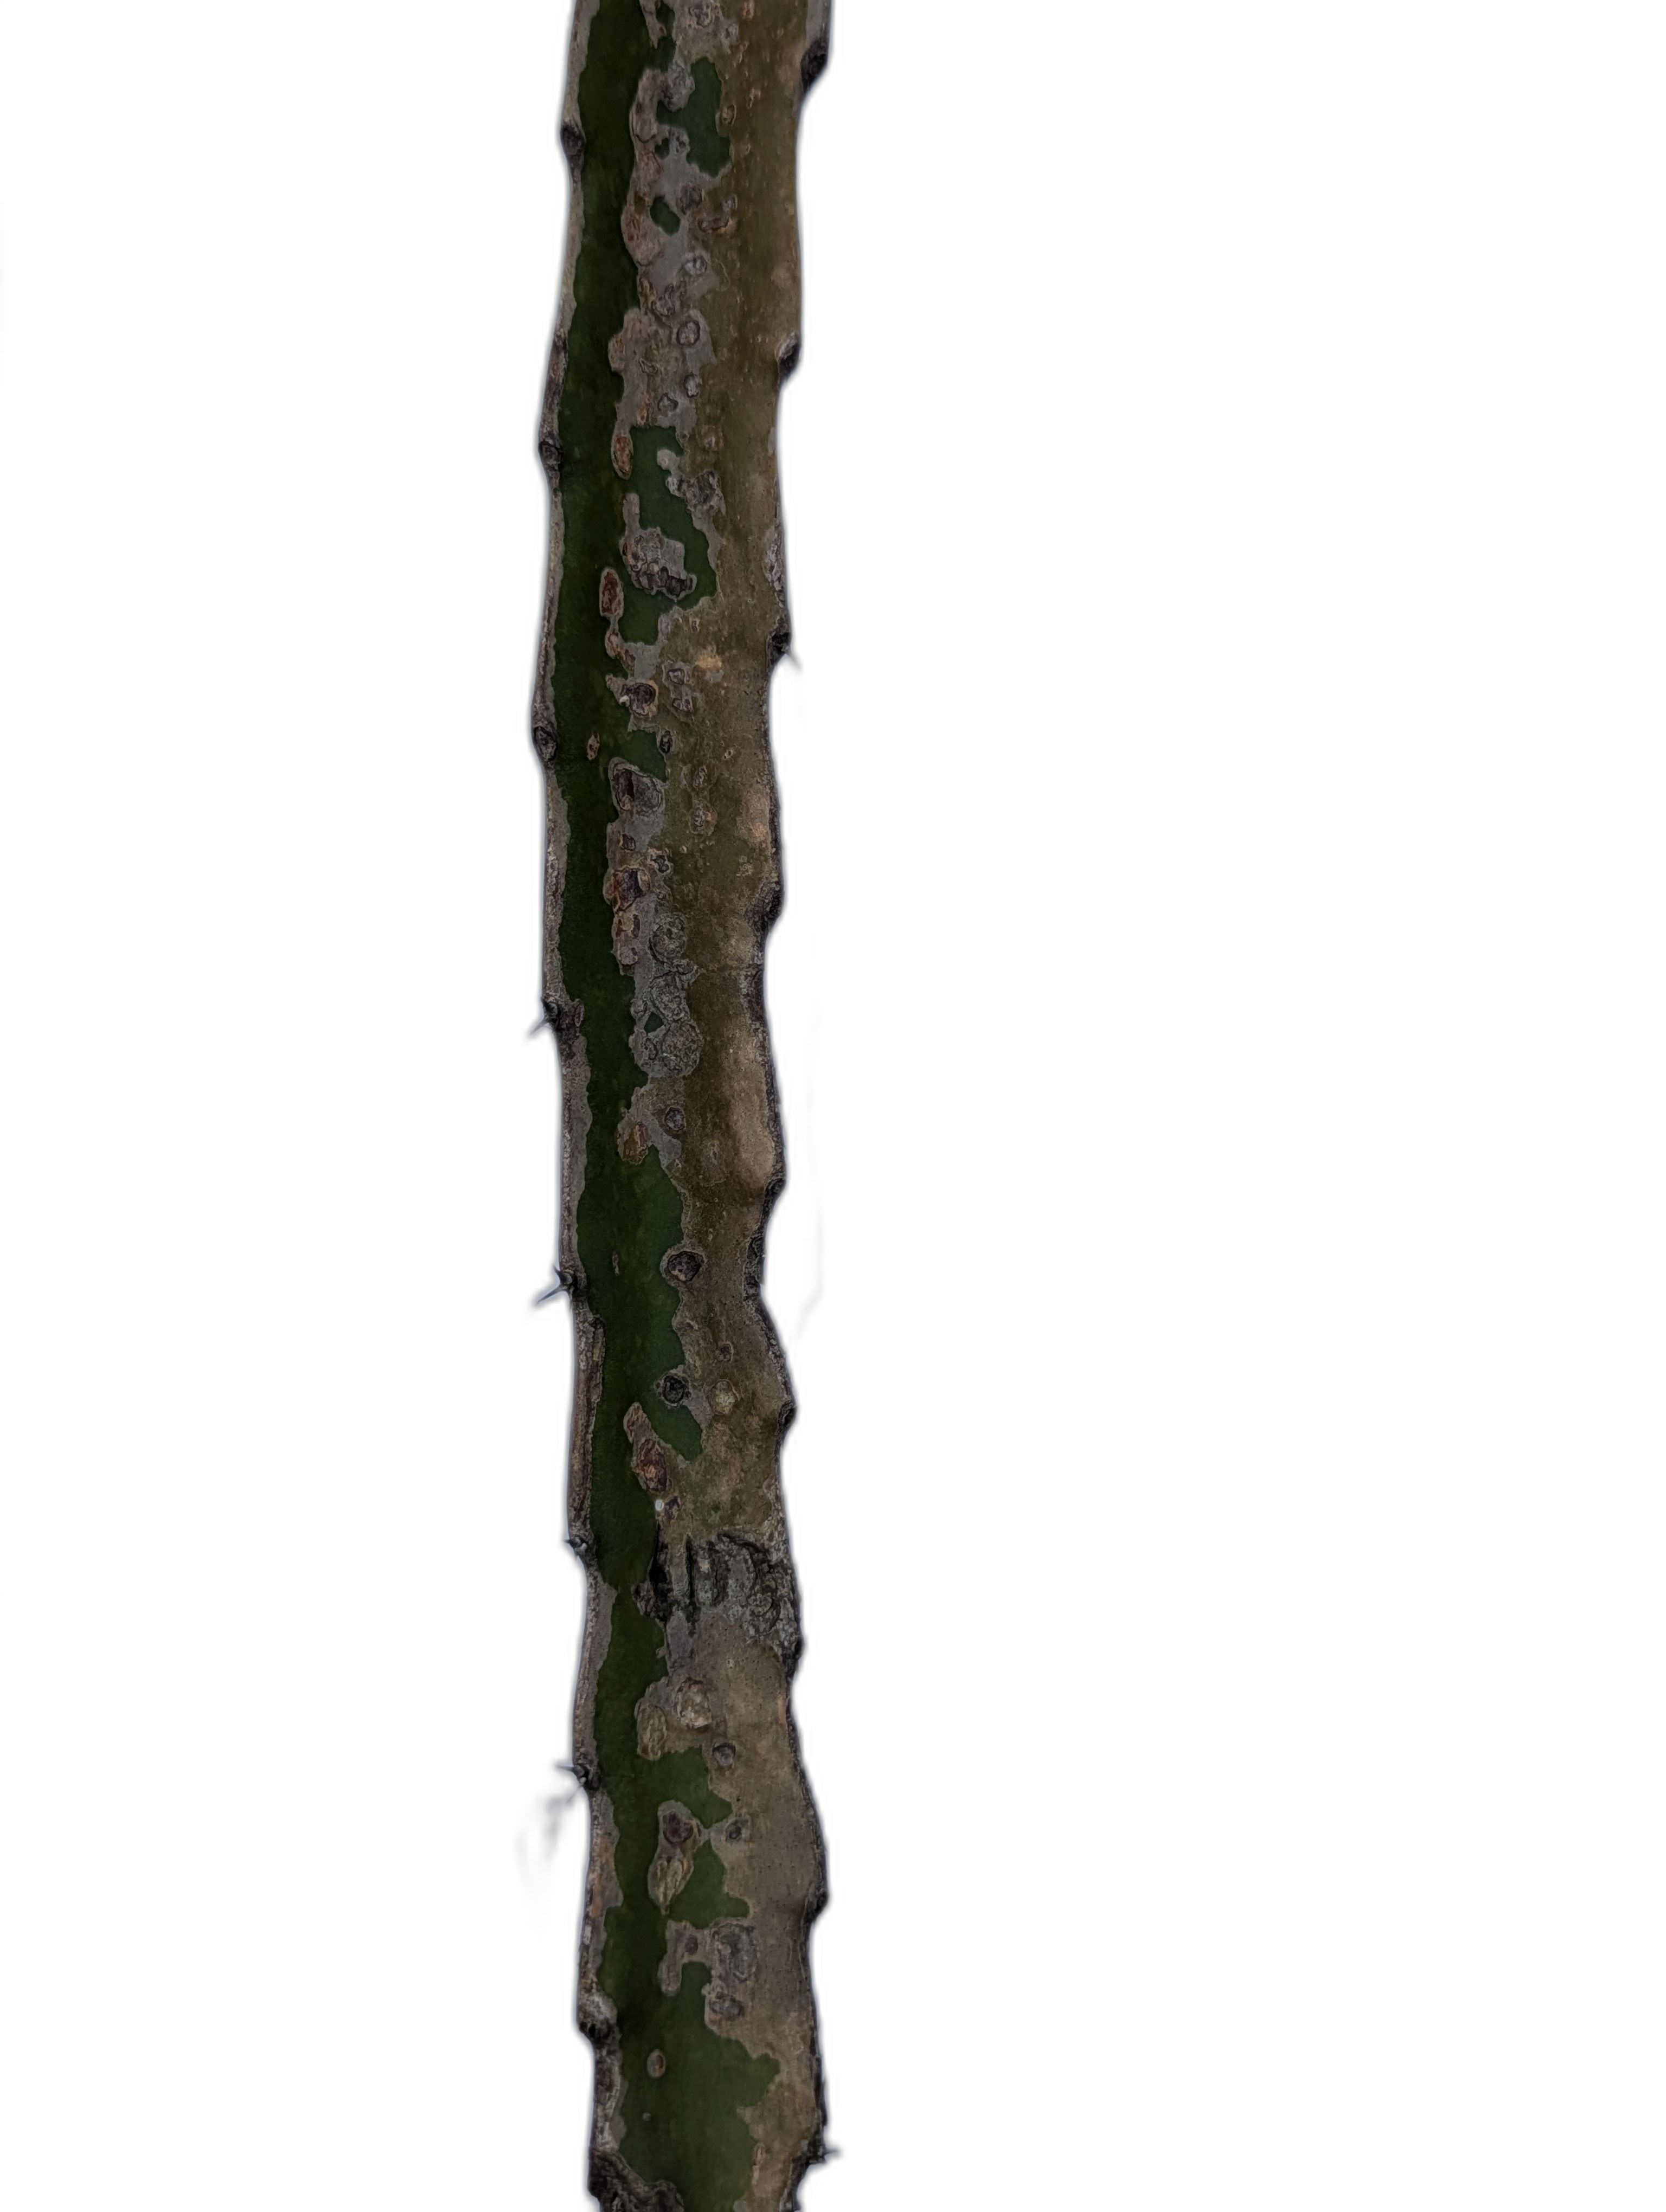
Label: Bad leaf